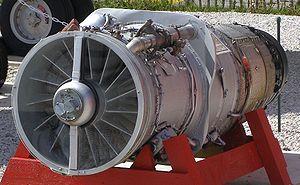
Le Rolls-Royce RB.162 était un turboréacteur de construction simple et légère, produit par la société britannique Rolls-Royce Limited. Développé au début des années 1960, il fut spécialement conçu pour être utilisé comme moteur de sustentation pour avions à décollages verticaux, il fut ensuite utilisé dans l'avion de ligne Hawker Siddeley Trident, en tant que moteur supplémentaire.